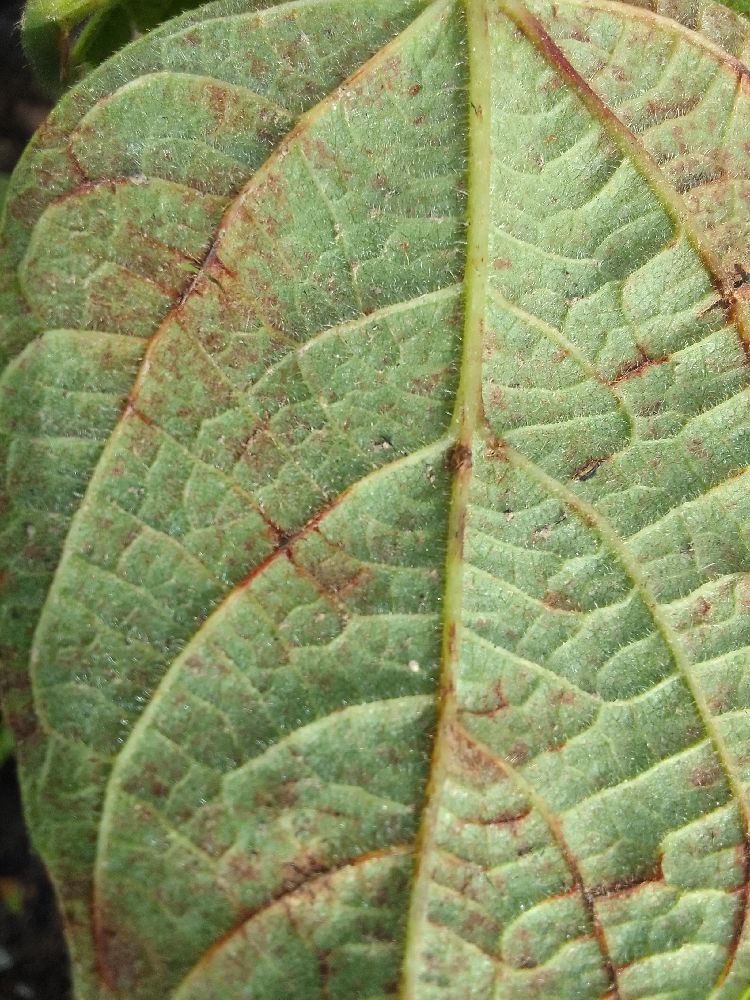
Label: anthracnose